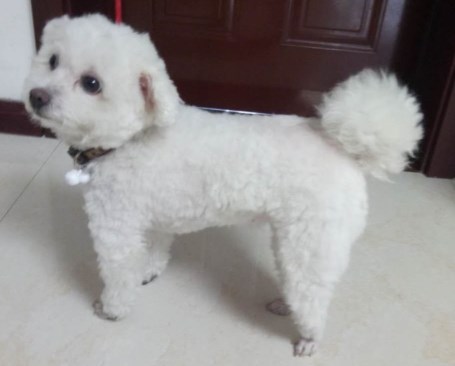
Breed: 3083-n000117-Bichon_Frise